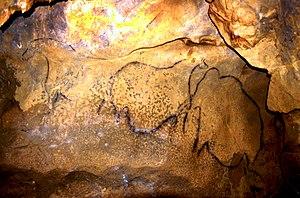
Cave à la Dérouine
La grotte Mayenne-Sciences, ou cave à la Dérouine, est une grotte ornée appartenant au groupe des grottes de Saulges et située sur la commune de Thorigné-en-Charnie dans la Mayenne, en région Pays de la Loire.
L'expression « grotte ornée » désigne une grotte ou un abri-sous-roche comportant des témoignages de l'art préhistorique, du Paléolithique supérieur ou ultérieur. Ces témoignages prennent la forme de dessins, peintures, gravures, sculptures exécutés sur les parois ou sur des blocs immeubles.